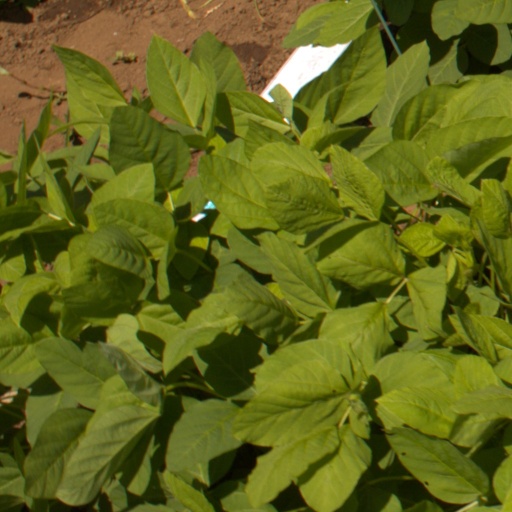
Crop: soybean